Miss Universe 2001

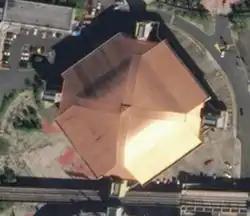
Coliseo Rubén Rodríguez, the venue of Miss Universe 2001

After twenty-nine years, the Miss Universe pageant returned to San Juan to hold its 50th edition on May 11, 2001. According to Puerto Rico's tourism director, Jorge Pesquera, the final telecast of the competition will help promote the territory to potential tourists.